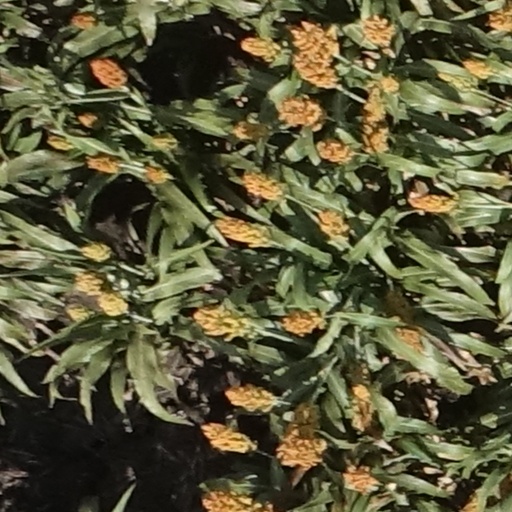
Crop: sorghum